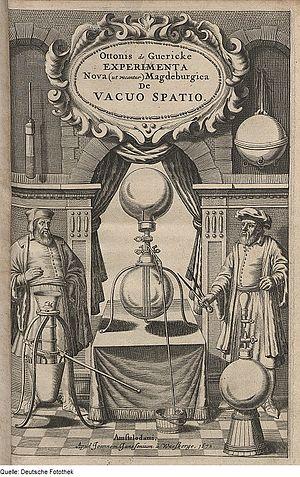
La cuisine sous vide est une technique de cuisson des aliments conçue pour maintenir l'intégrité des ingrédients et leurs qualités organoleptiques. La cuisine sous-vide se compose de deux phases : d'une part, le conditionnement des produits dans des sacs hermétiques, sans air, au moyen d'une machine sous vide à cloche et d'autre part, en la cuisson des aliments, pendant une période prolongée à des températures relativement basses. La cuisson sous-vide inclut également le réchauffage des aliments.